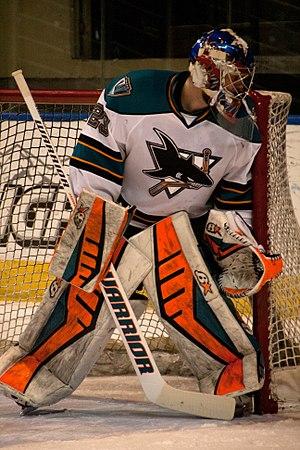
Aaron Dell est un joueur professionnel canadien de hockey sur glace. Il évolue au poste de gardien de but.